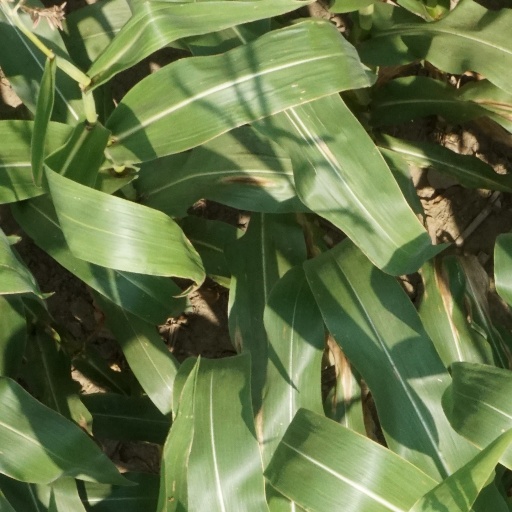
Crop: maize; corn